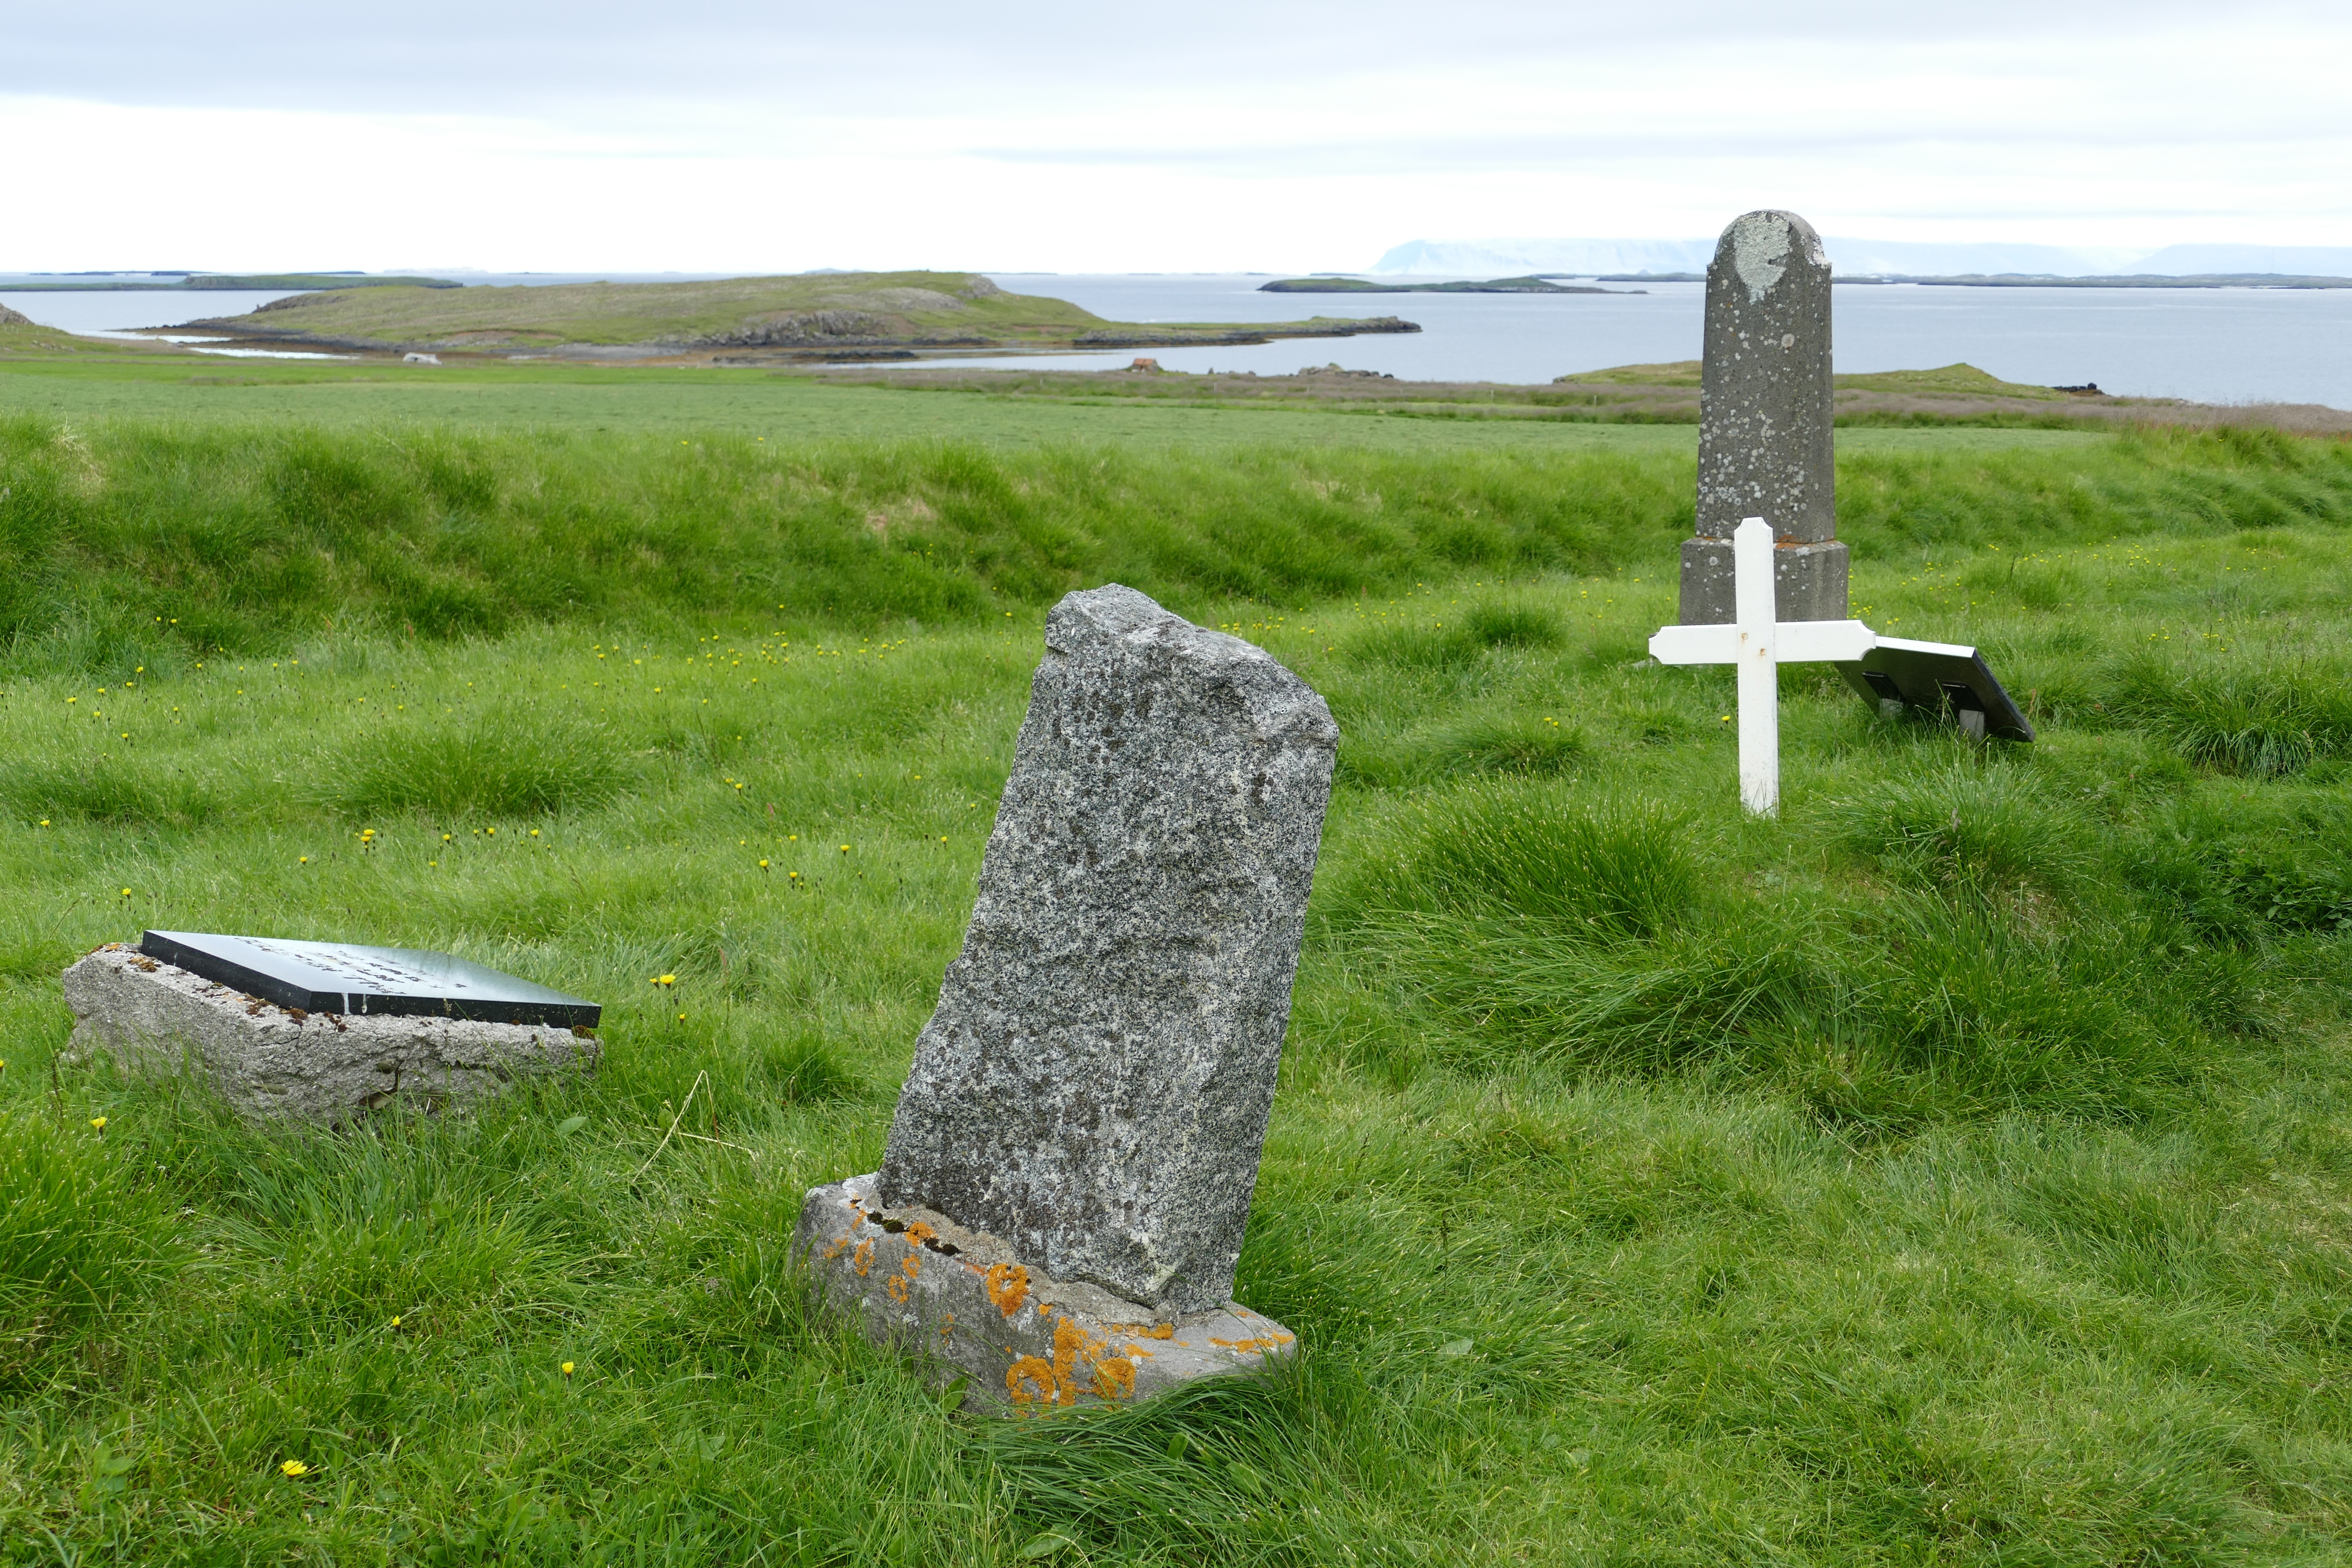
landscape, sea, water, nature, meadow, monument, iceland, cross, cemetery, agriculture, grave, memorial, mountains, atlantic, historically, ecosystem, monolith, megalith